Rice Owls football

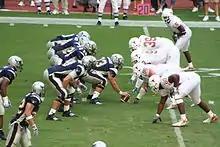
A game between Rice and Texas in 2006

Rice and Texas have maintained a largely one-sided rivalry beginning in the early days of the Southwest Conference. Texas' 28 consecutive victories from 1966 to 1993 represents the sixth longest single-opponent winning streak in college football history. In 1994, in a nationally televised ESPN game, Rice scored a major upset win over Texas, but since then Texas has resumed series dominance. Despite the dissolution of the Southwest Conference, Texas and Rice still play on a "near annual" basis, allowing the Longhorns to keep a high profile in the state's largest city and the fourth largest city in the United States.